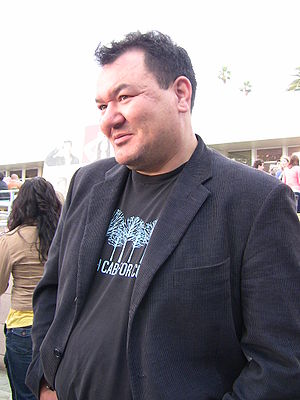
Karakterer i Glee / Bifigurer / McKinley High's medarbejdere / Ken Tanaka
Patrick Gallagher spillede Ken Tanaka
Glee er en musikalsk komedie-drama tv-serie, der vises på FOX i USA. Den fokuserer på high school koret New Directions der konkurrerer med andre kor, mens man følger dens medlemmer gennem deres relationer, seksualitet og sociale spørgsmål.